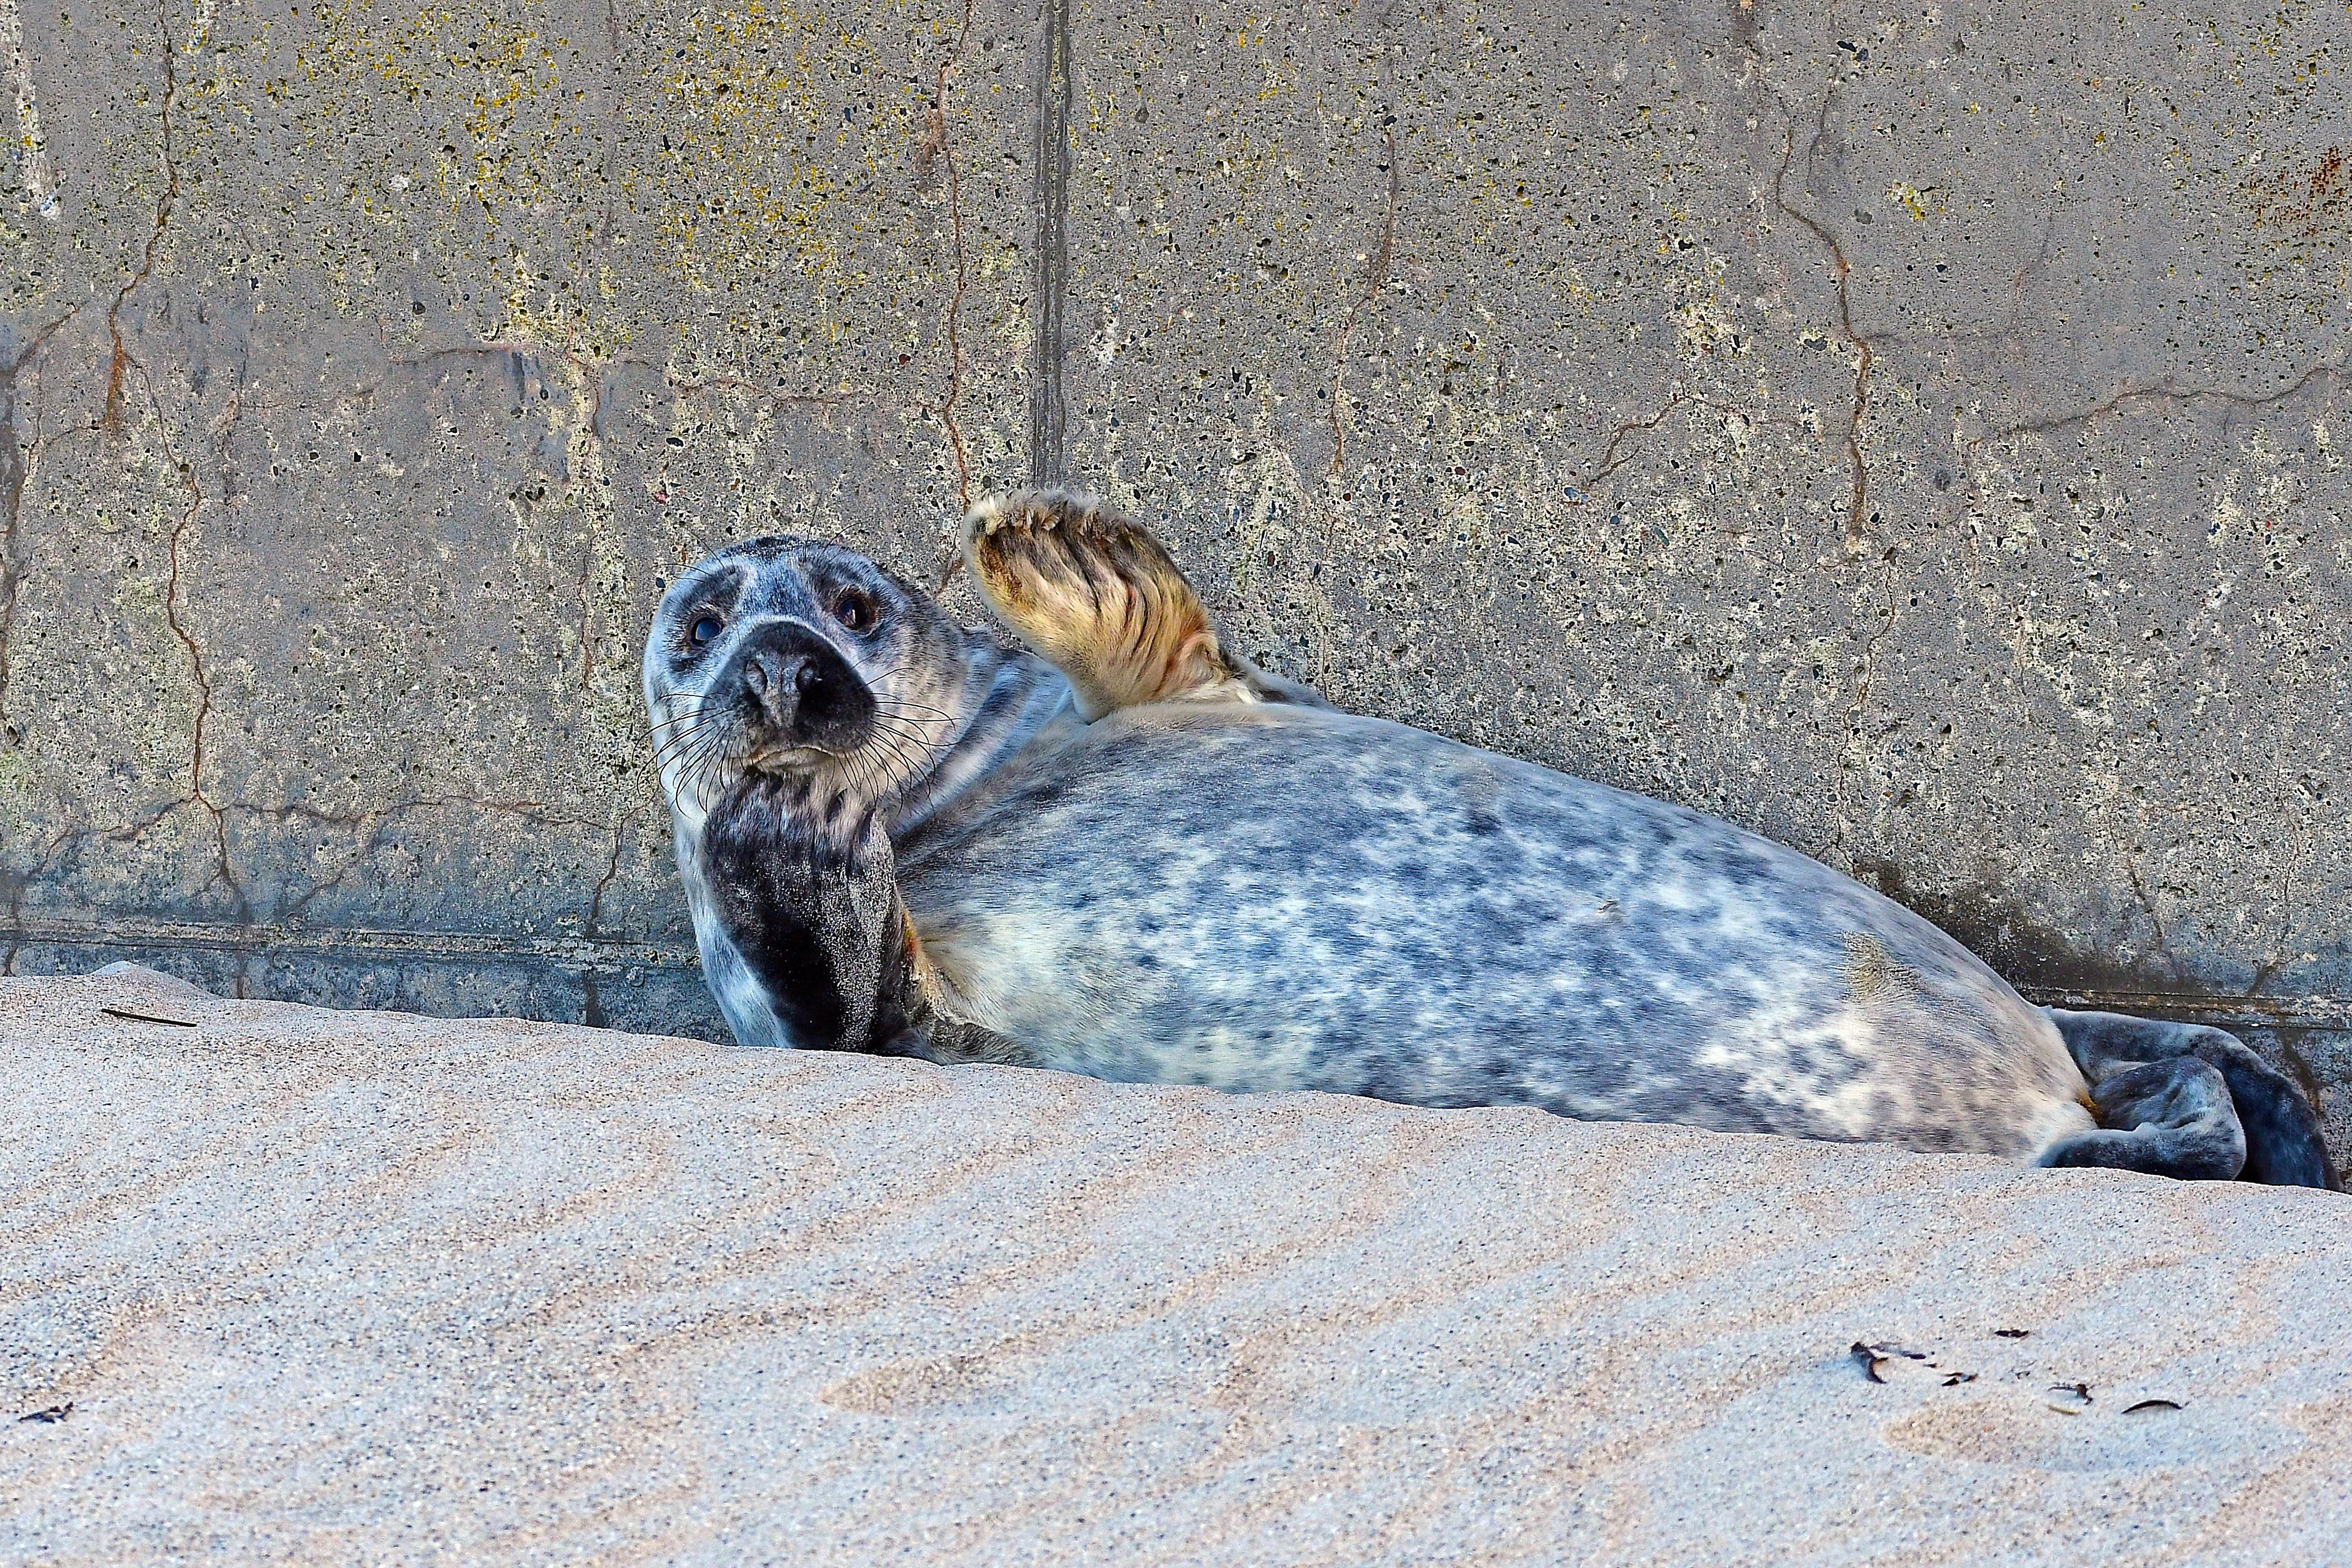
wildlife, mammal, fauna, crawl, snout, seals, north sea, organism, harbor seal, grey seal, marine mammal, terrestrial animal, heligoland dune